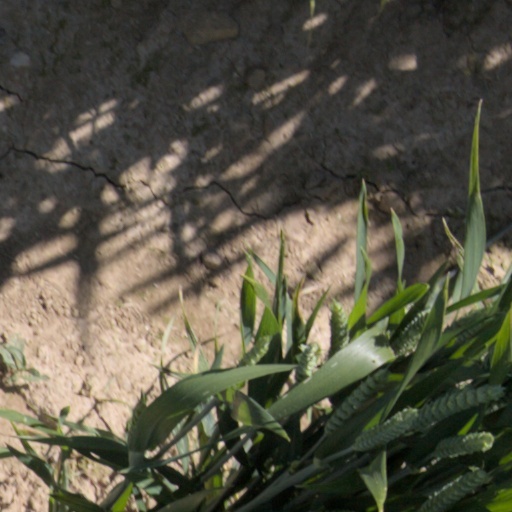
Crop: wheat